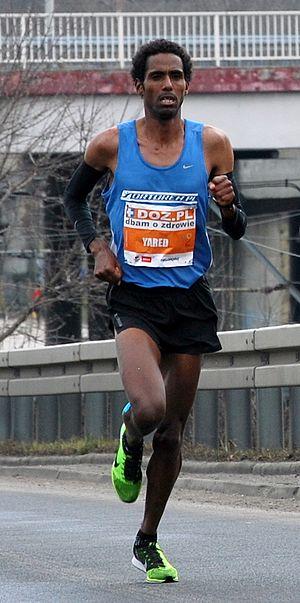
Yared Shegumo, né le 10 janvier 1983 à Addis-Abeba, est un athlète polonais d'origine éthiopienne spécialiste des courses de fond et de demi-fond.